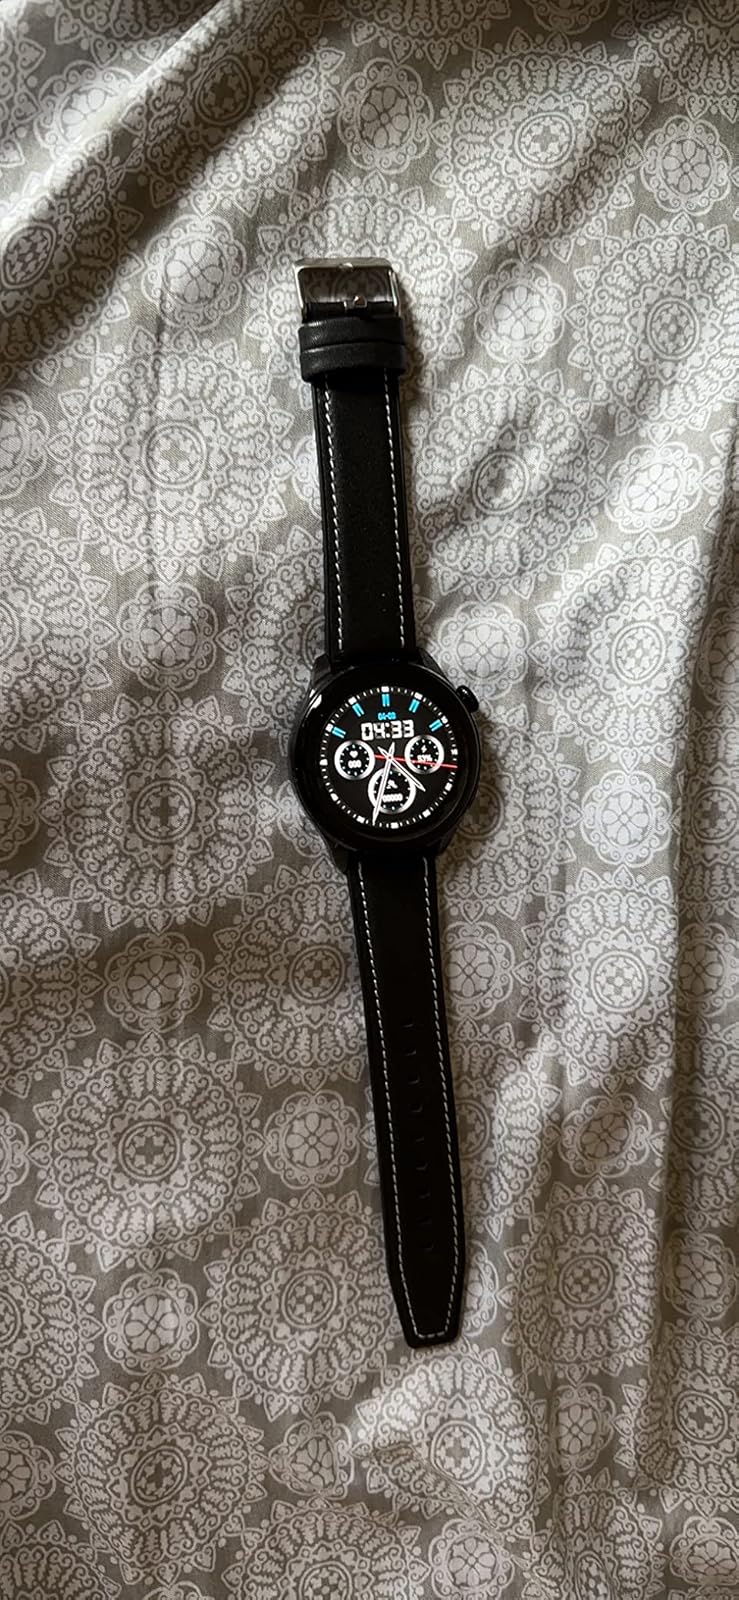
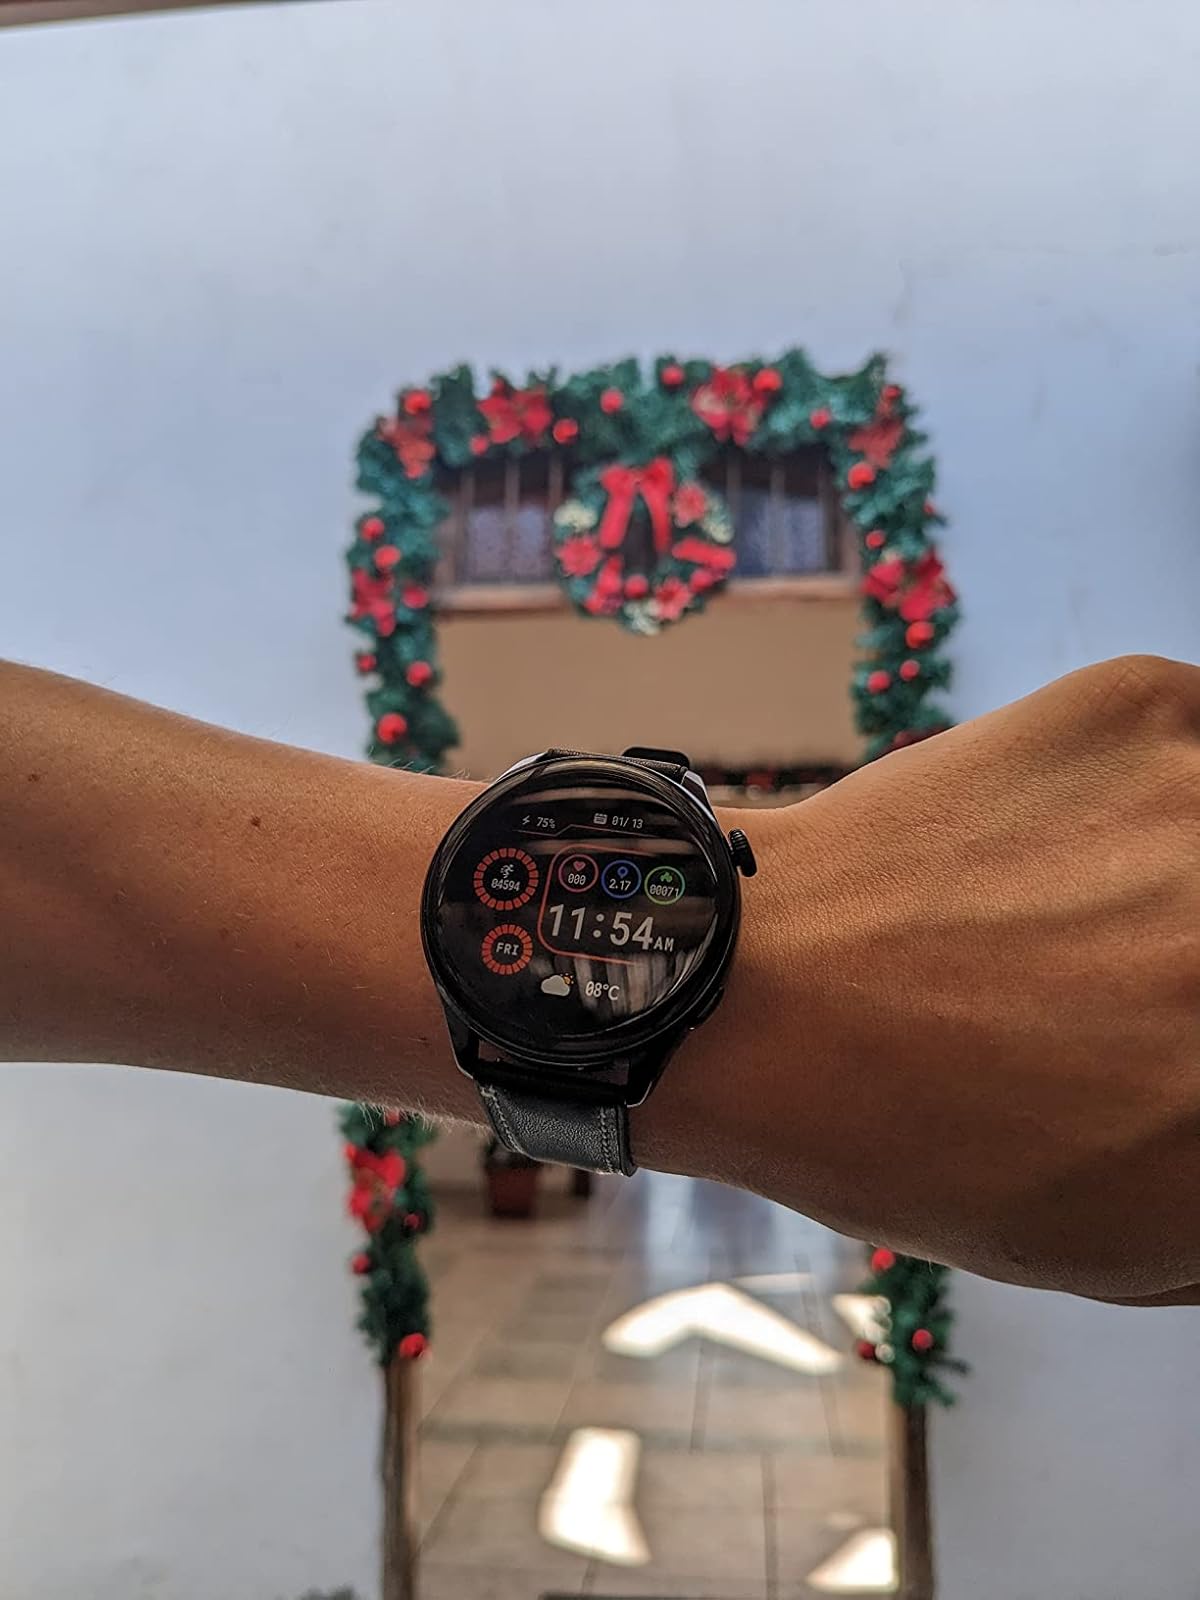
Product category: smartwatch
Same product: yes